Szamossályi

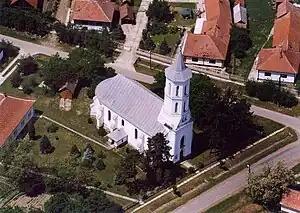
Aerial photography of Szamossályi

Szamossályi is a village in Szabolcs-Szatmár-Bereg county, in the Northern Great Plain region of eastern Hungary.